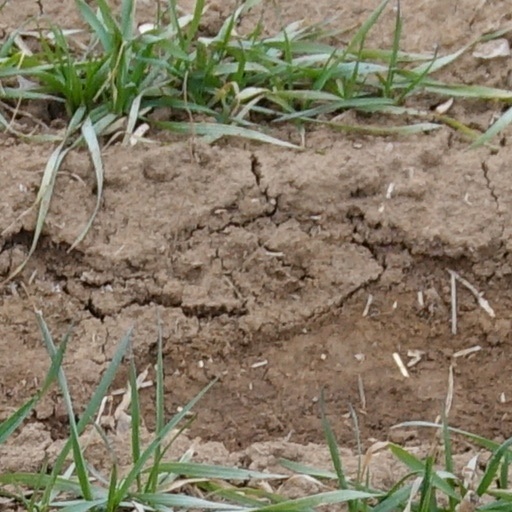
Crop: wheat